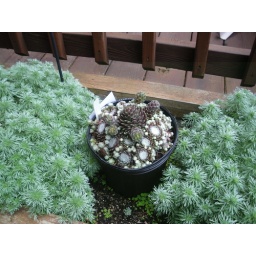
Lydia and I think this needs more thinking but we can always put the hens and chickens in the ground